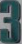
Number: 3